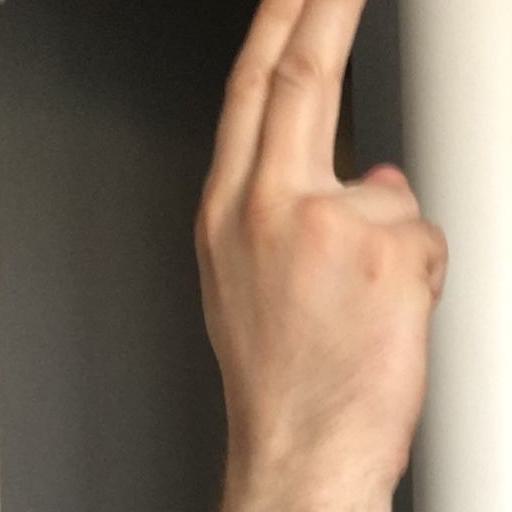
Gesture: two_up_inverted